Question: Please indicate a possible affordance area of the frisbee that can be used for catching
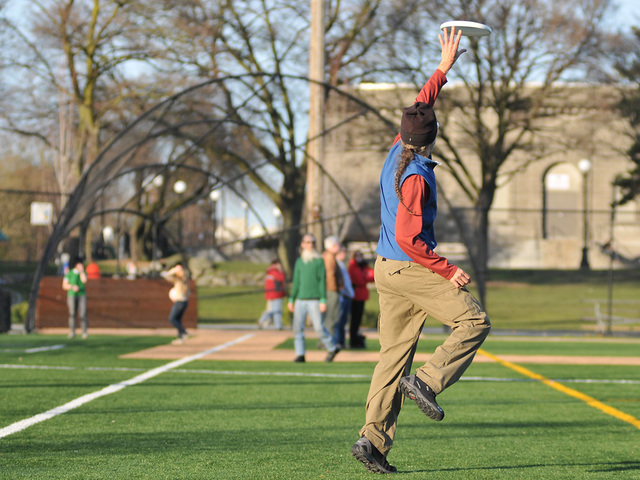
Answer: [428.5, 18, 492.5, 41]